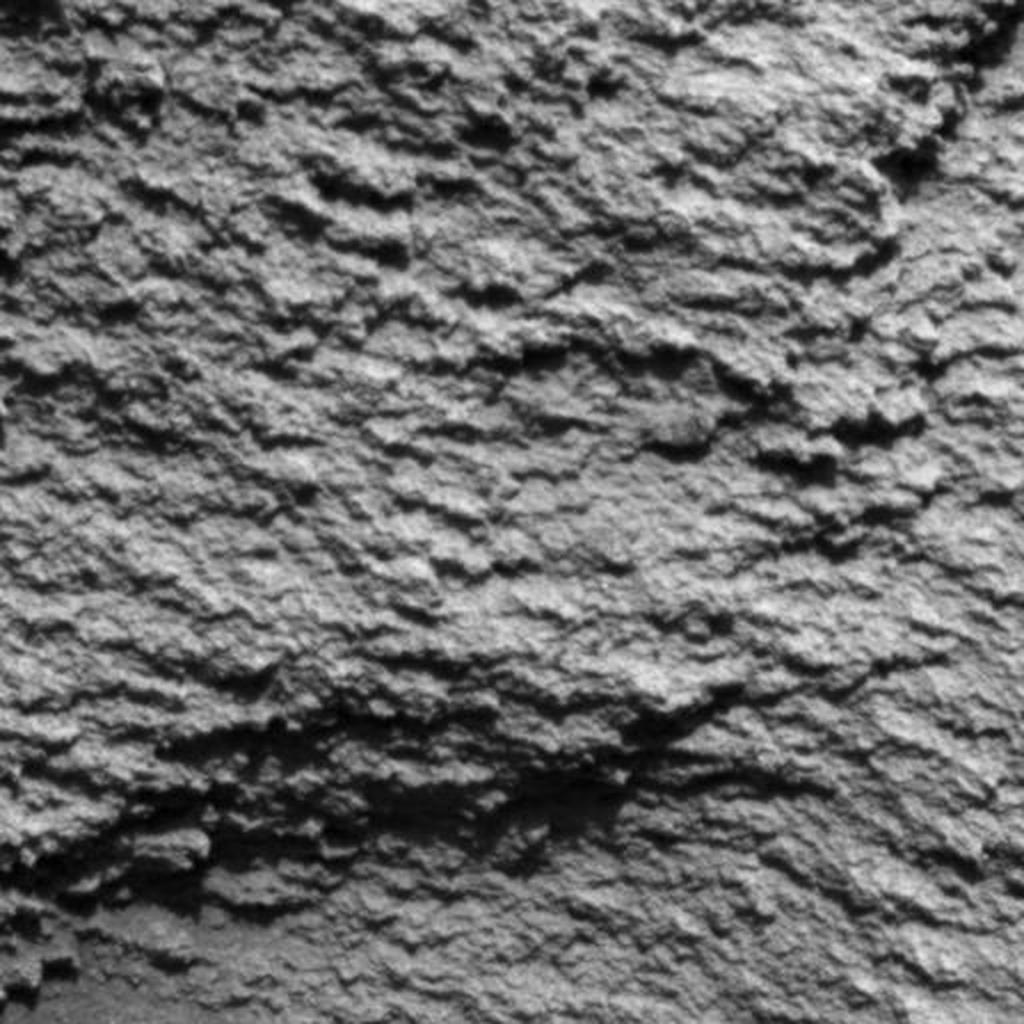
Surface features visible: Rock Outcrops, Rock (Round Features), Close-up Rock